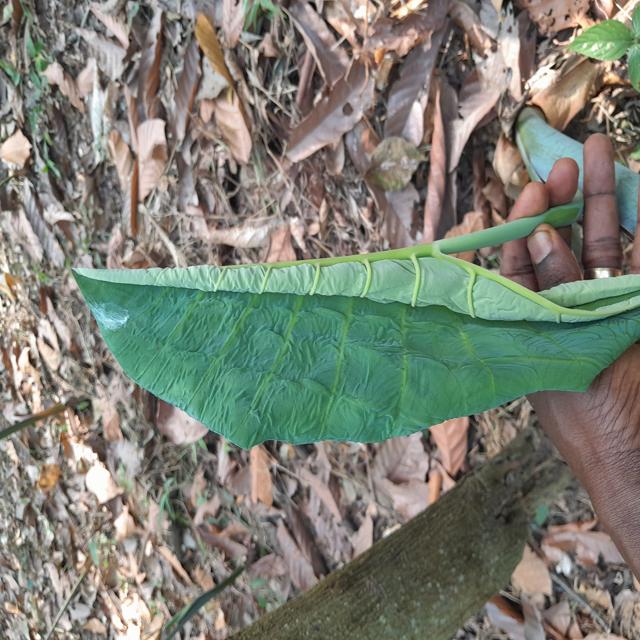
Label: Healthy